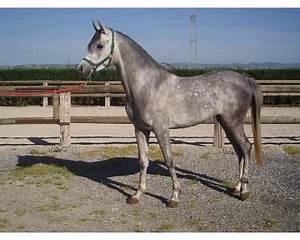
Label: cavallo